Milford Haven

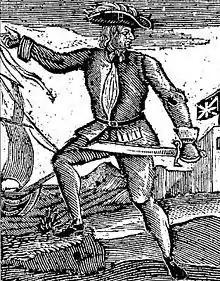
Howell Davies (pirate)

The Torch Theatre, opened in 1977 and designed by local architect Monty Minter, is one of only three repertory theatres in Wales, and possesses its own independent theatre company. The Pill Social Centre, operating since the 1950s, is a community hall and events venue, having hosted The Who and Gerry and the Pacemakers. Annual events in the town include the Milford Haven Music Festival in May, Founders Week in June and the carnival in July. Pembrokeshire Fish Week is held biannually in June. Milford Haven library, recently relocated to Havens Head Retail Park offers a full lending service and internet access. Milford Haven Museum, in the marina, houses a collection which focusses on the maritime history of the town.